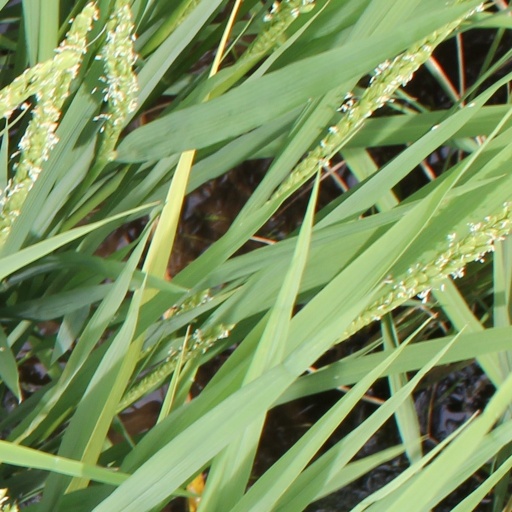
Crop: rice